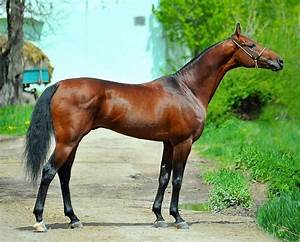
Label: horse